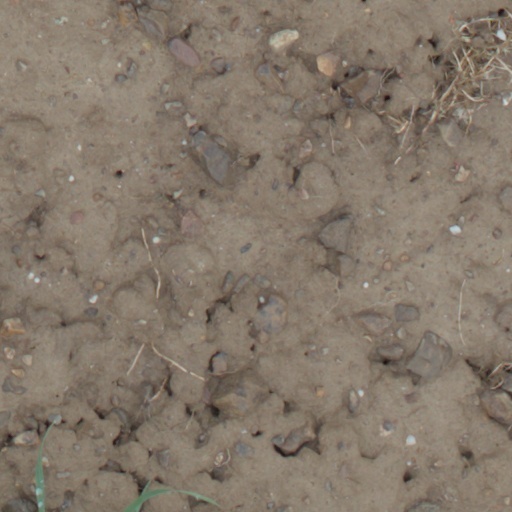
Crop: wheat